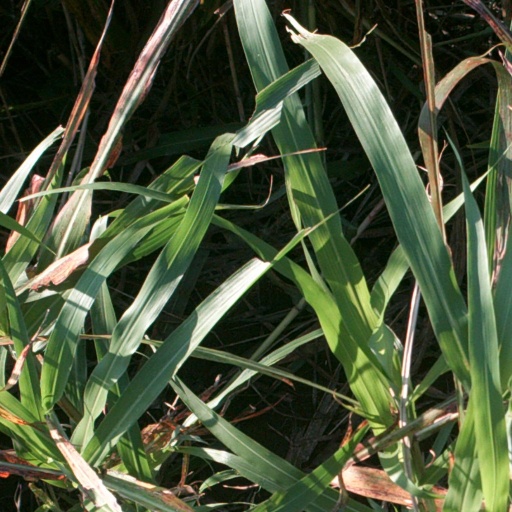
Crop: sorghum